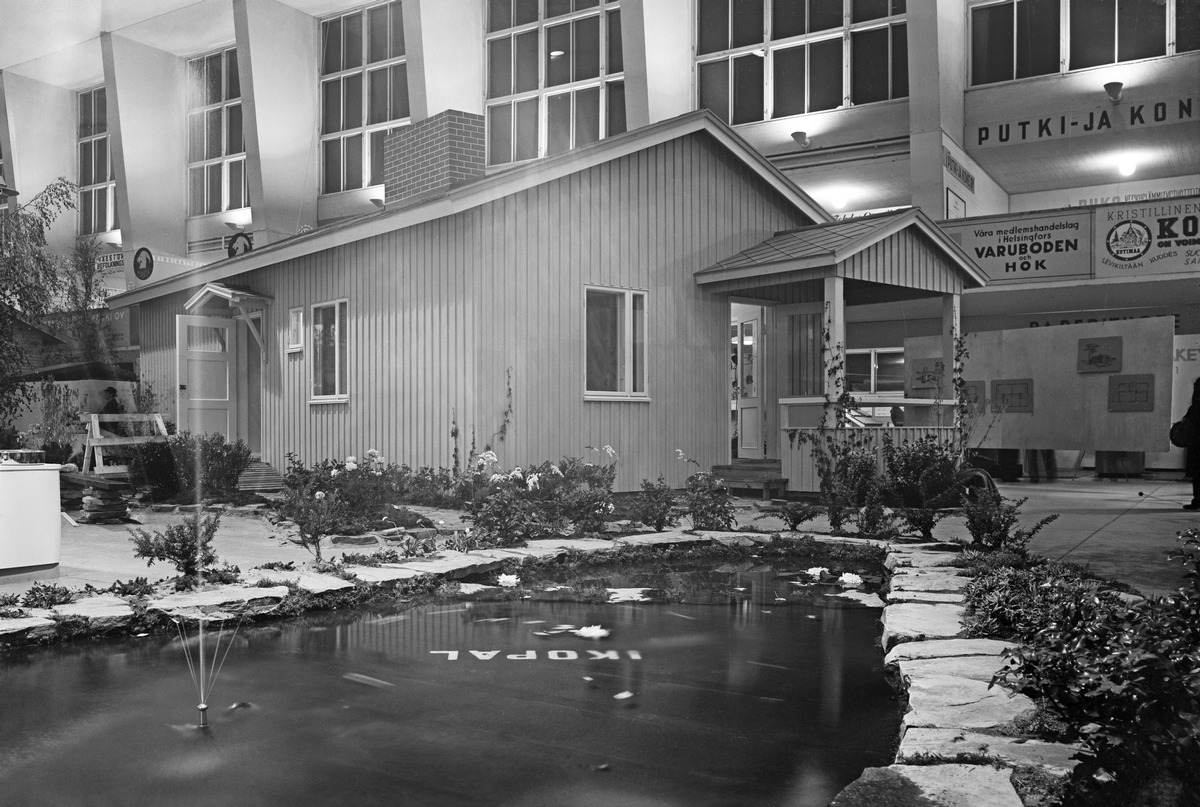
Asuntonäyttely ja rakennusmessut
Bostadsutställning och byggnadsmässa; Apartment Exhibition and Construction Fair
sisällön kuvaus: Asuntonäyttely ja rakennusmessut Helsingin Messuhallissa syys-lokakuussa 1940. content description: The Apartment Exhibition and Construction Fair at Helsinki Fair Hall in September-October 1940. innehållsbeskrivning: Bostadsutställningen och byggnadsmässan i Mässhallen, Helsingfors i september-oktober 1940.
Kuvaaja: Sundström, Hugo, kuvaaja
Vuosi: 1940
Paikka: Suomi, Uusimaa, Helsinki
Aiheet: HBL; messut (tapahtumat); näyttelyt; rakentaminen; sisustus (kokonaisuudet); trade fairs; exhibitions; fairs; construction; living; mässor (evenemang); utställningar; mässor; bygge; boende; inredning